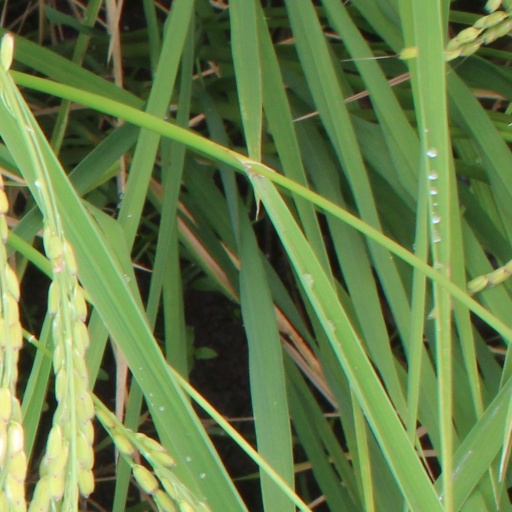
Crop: rice